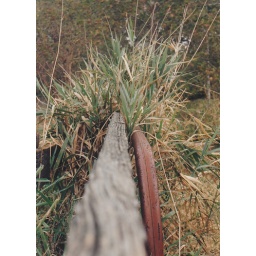
An old wooden fence with a metal gate alongside. Tufts of prairie grass growing near the end of the fence forms a plume.